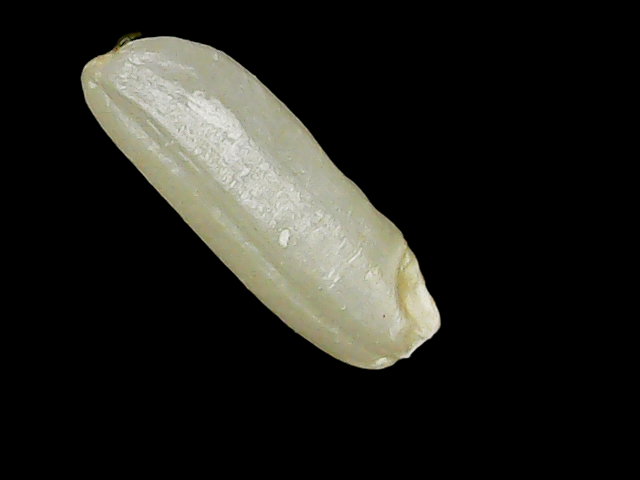
Rice variety: Binadhan26